Pacific Sun (newspaper)

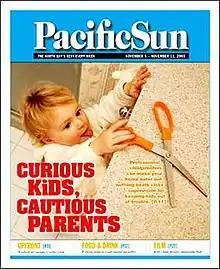

The Pacific Sun is a free distribution weekly newspaper published in Marin County, just north of San Francisco in the San Francisco Bay Area. It is the longest running alternative weekly in the nation and is published on Wednesdays. Since October 2019, Daedalus Howell has been its editor.